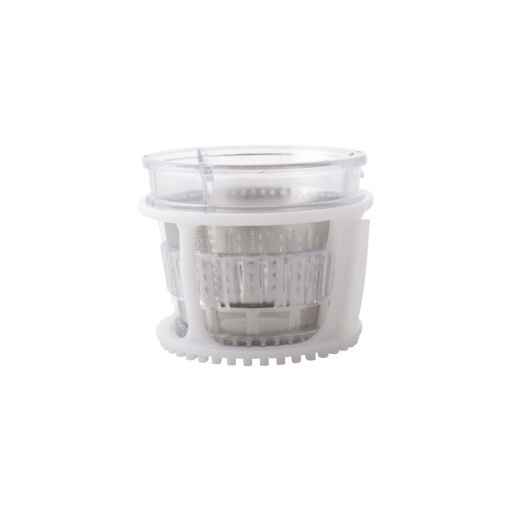
Ariete filtro lama setaccio + supporto rotante estrattore Centrika Metal 0177
Ricambio nuovo originale Ariete Spedizione con corriere espresso o possibilità di ritiro a mano a Palermo Filtro setaccio contenitore + supporto rotante + lame gommate palette per estrattore a bassa velocità Puoi trovare i dati del tuo prodotto nella targhetta identificativa, solitamente sotto l'elettrodomestico. Controlla la lista dei prodotti compatibili, se il tuo non risulta in elenco, contattaci: 00C017700AR0 00C017710AR0
Brand: Ariete
Category: Home & Garden > Kitchen & Dining > Kitchen Appliance Accessories > Food Processor Accessories > Fruit Press Attachments